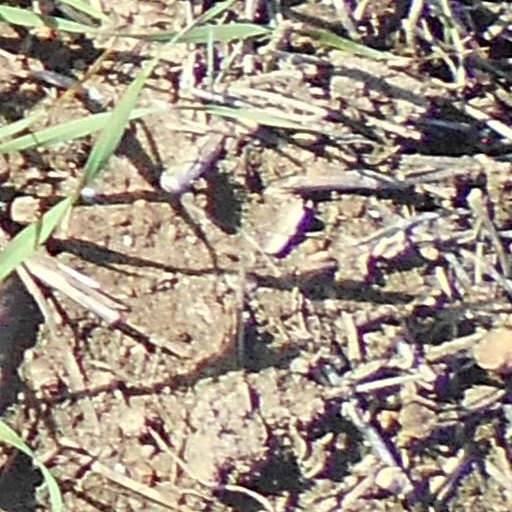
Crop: wheat